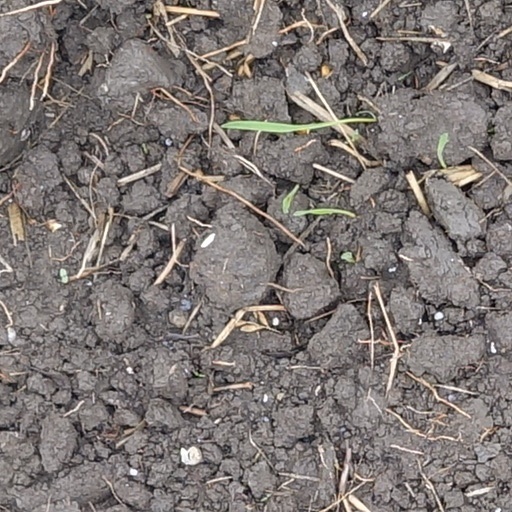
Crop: wheat